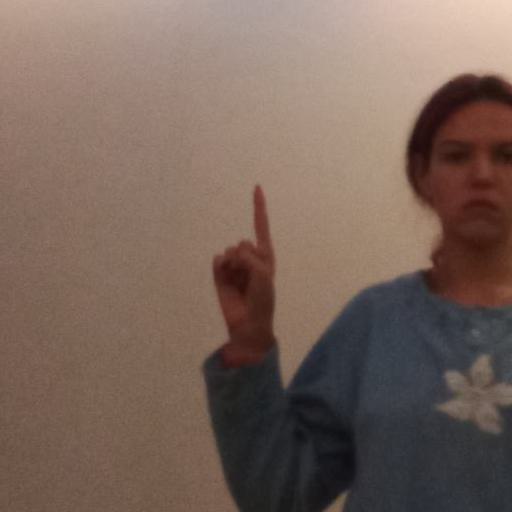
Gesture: one